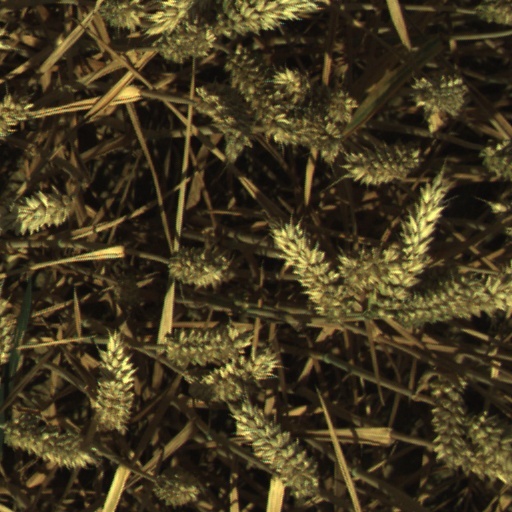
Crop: wheat